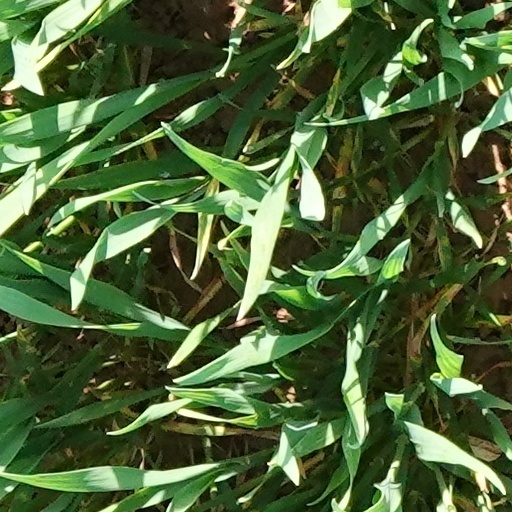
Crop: wheat